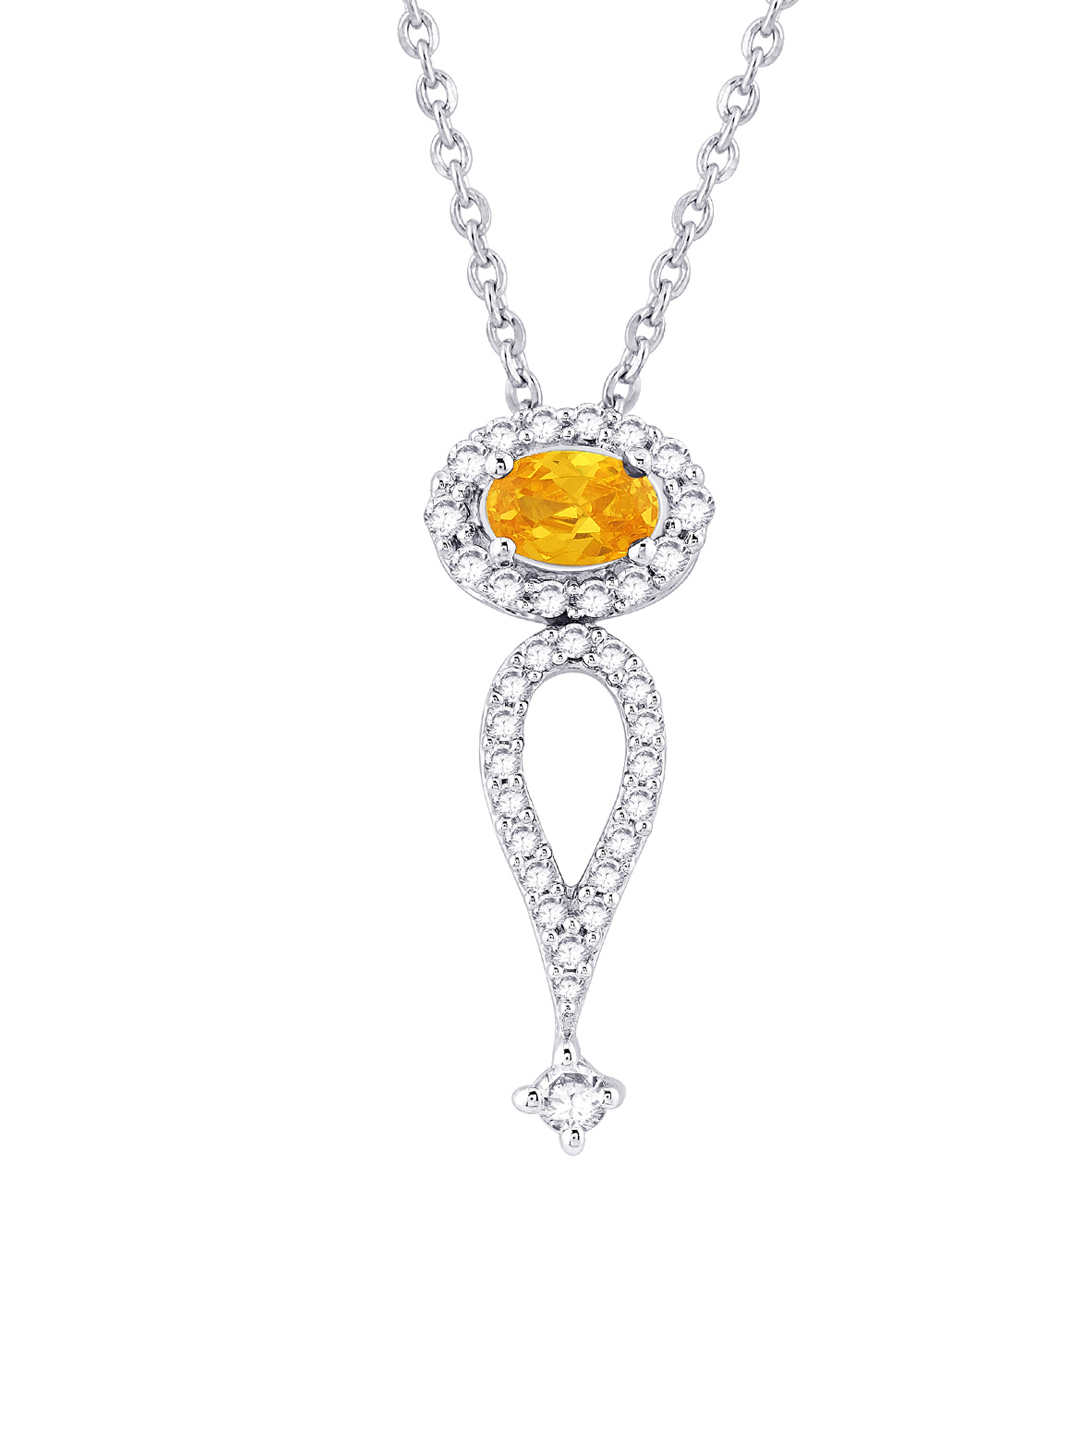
Lucera Women Silver Pendant with Chain
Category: Accessories / Jewellery / Pendant
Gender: Women
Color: Silver
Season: Summer 2013
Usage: Casual